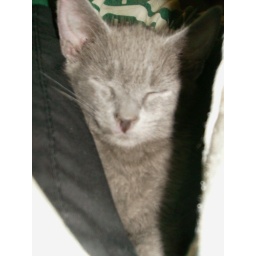
Pugsley sleeping in one of his favorite places, between the bed pillows